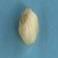
Maize quality: Good